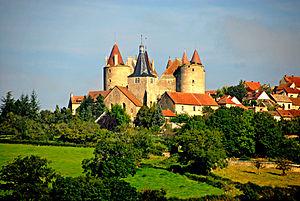
Cet article recense les localités qui adhèrent à l'association Les Plus Beaux Villages de France.
Cet article recense de manière non exhaustive les châteaux, maisons fortes, mottes castrales, situés dans le département français de la Côte-d'Or. Il est fait état des inscriptions et classements au titre des monuments historiques.